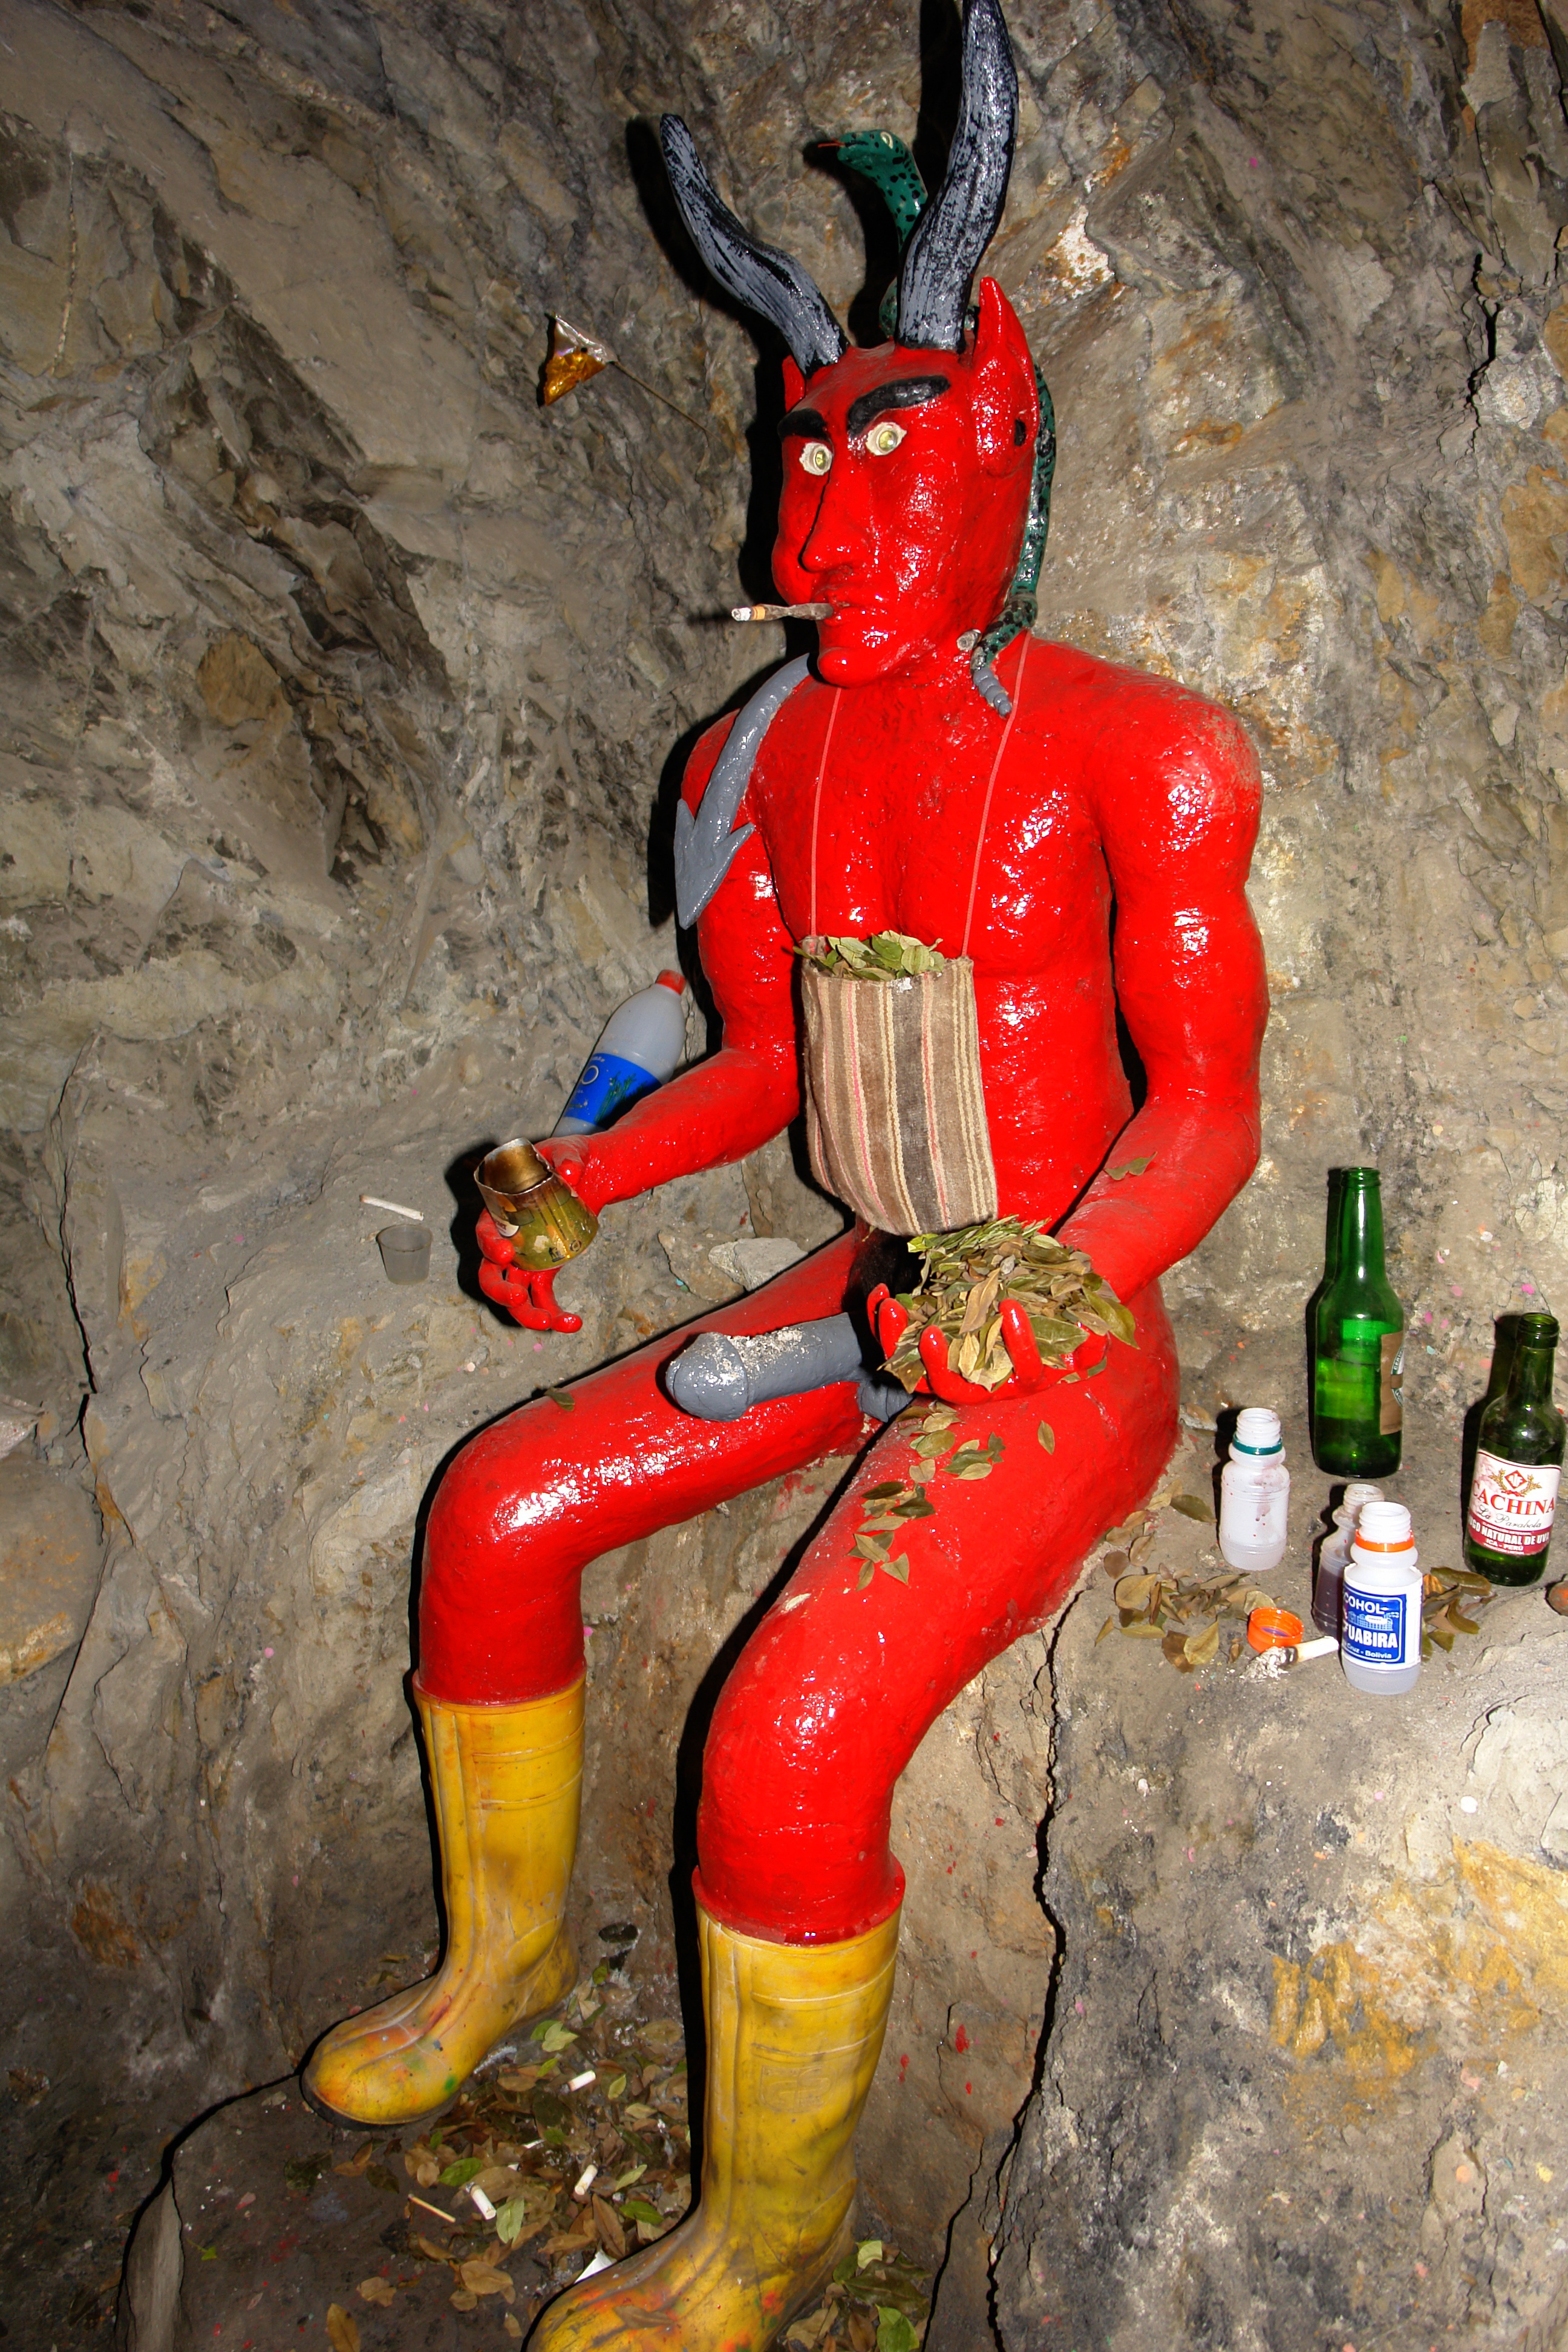
monument, statue, red, devil, ritual, caving, miner, cuckold, potosi